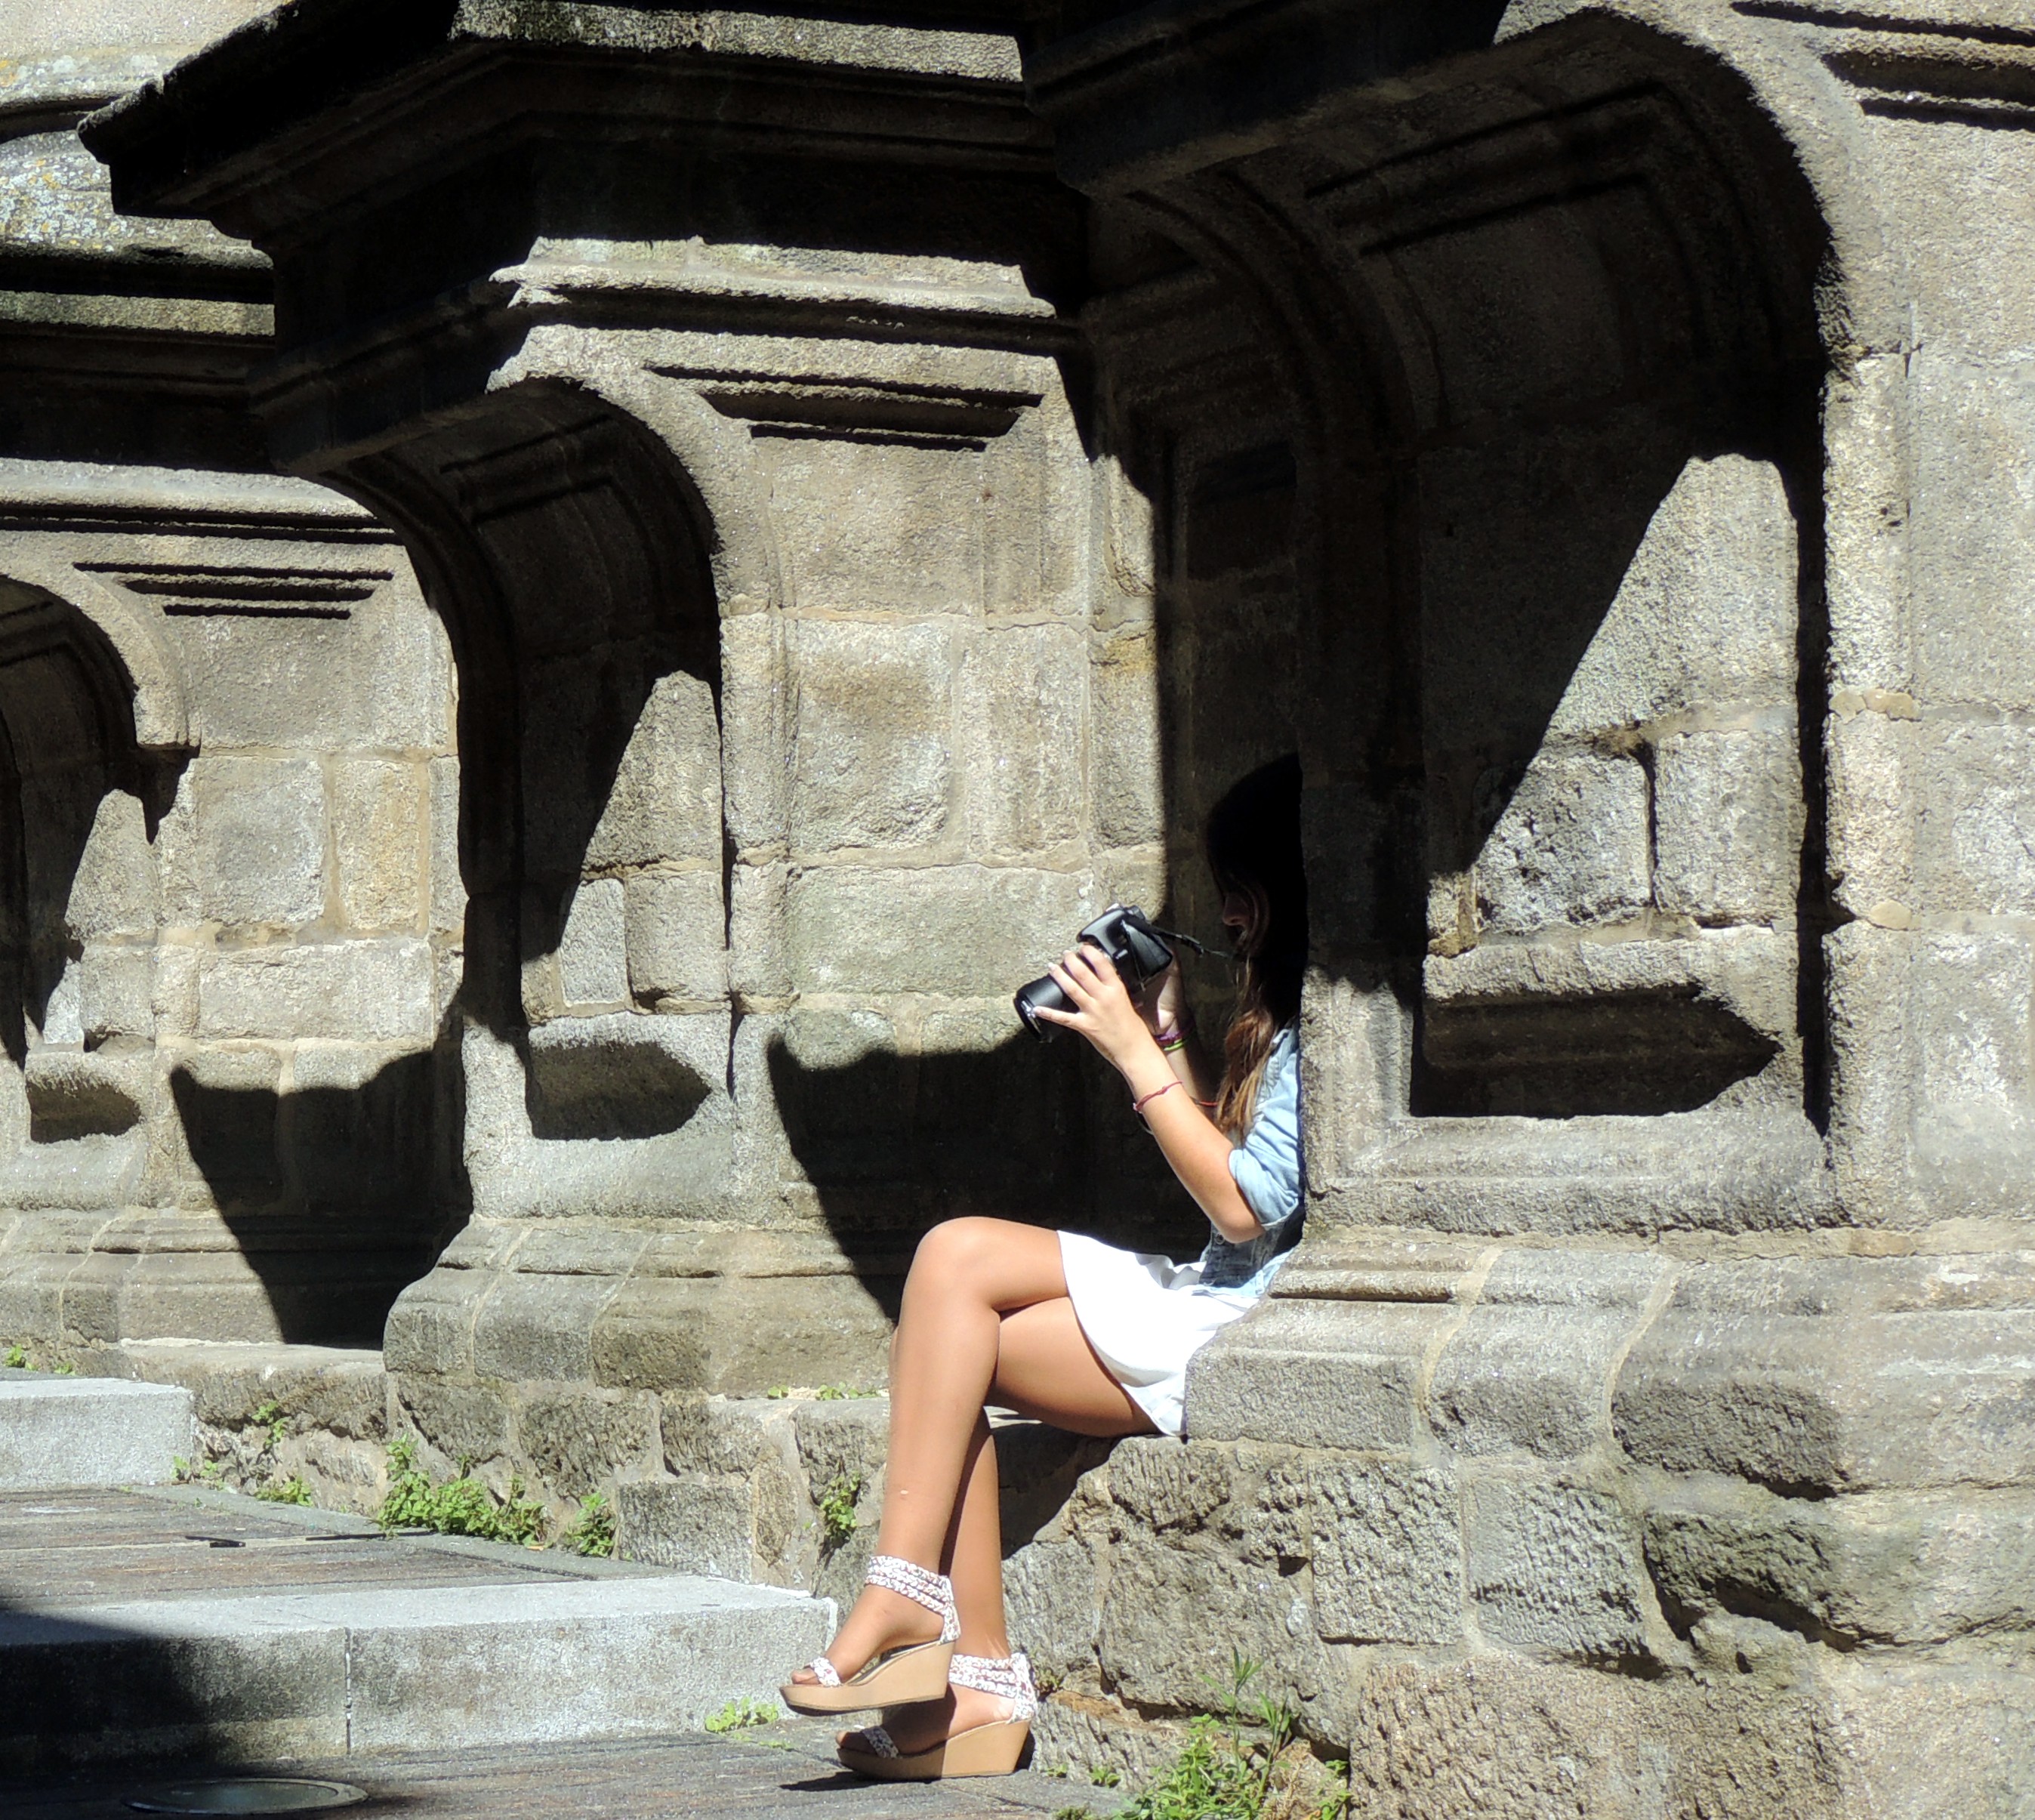
travel, statue, spring, fashion, dress, temple, photograph, image, ancient history, human positions